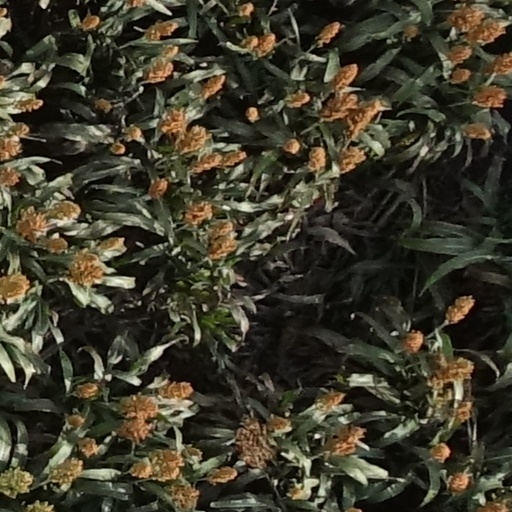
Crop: sorghum